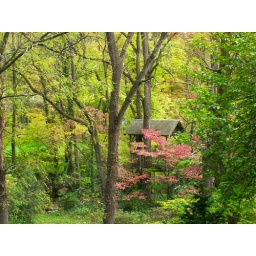
the old tree house down by the creek has been abandoned for years. first photo!